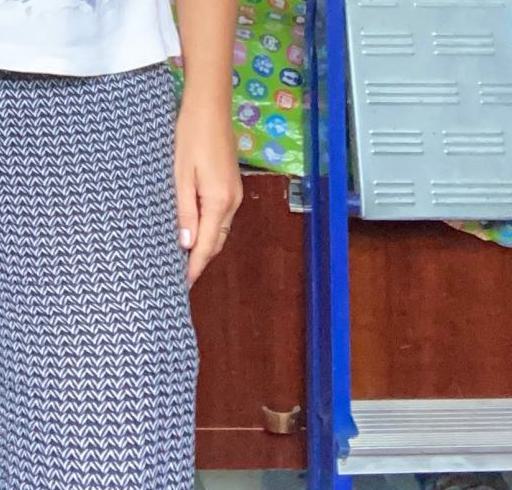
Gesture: no_gesture